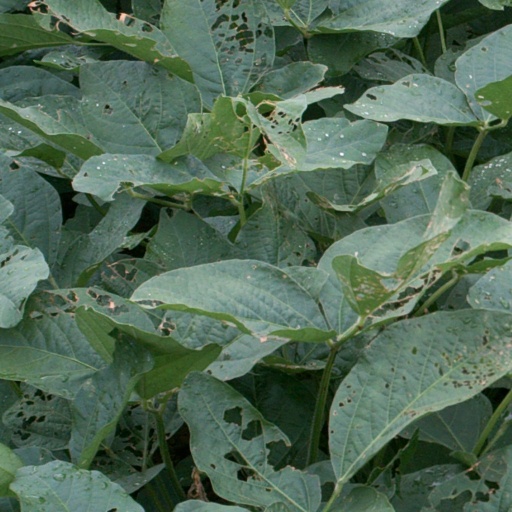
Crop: soybean